Hull down

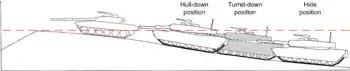
An M1 Abrams tank in hull down, turret down, and hidden positions behind a crest of ground. Shown to the left is the more exposed hull-down position a T-72 must adopt because of its main gun's limited range of depression (five degrees vs. the M1's ten degrees).

Crossing a crest or ridgeline is a dangerous manoeuvre for AFVs, as they are particularly exposed to enemy fire while silhouetted against the sky ("skylined"). While cresting a steep slope, the thin armour on the front bottom of a tank's hull (below the thick glacis plate) can be exposed to fire. After cresting, the thin top armour may be exposed while it moves down the forward slope. If an antitank gunner has spotted the AFV, they may train their sights on it and wait for an easy shot while it moves forward.